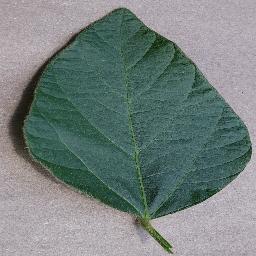
Label: Soybean___healthy